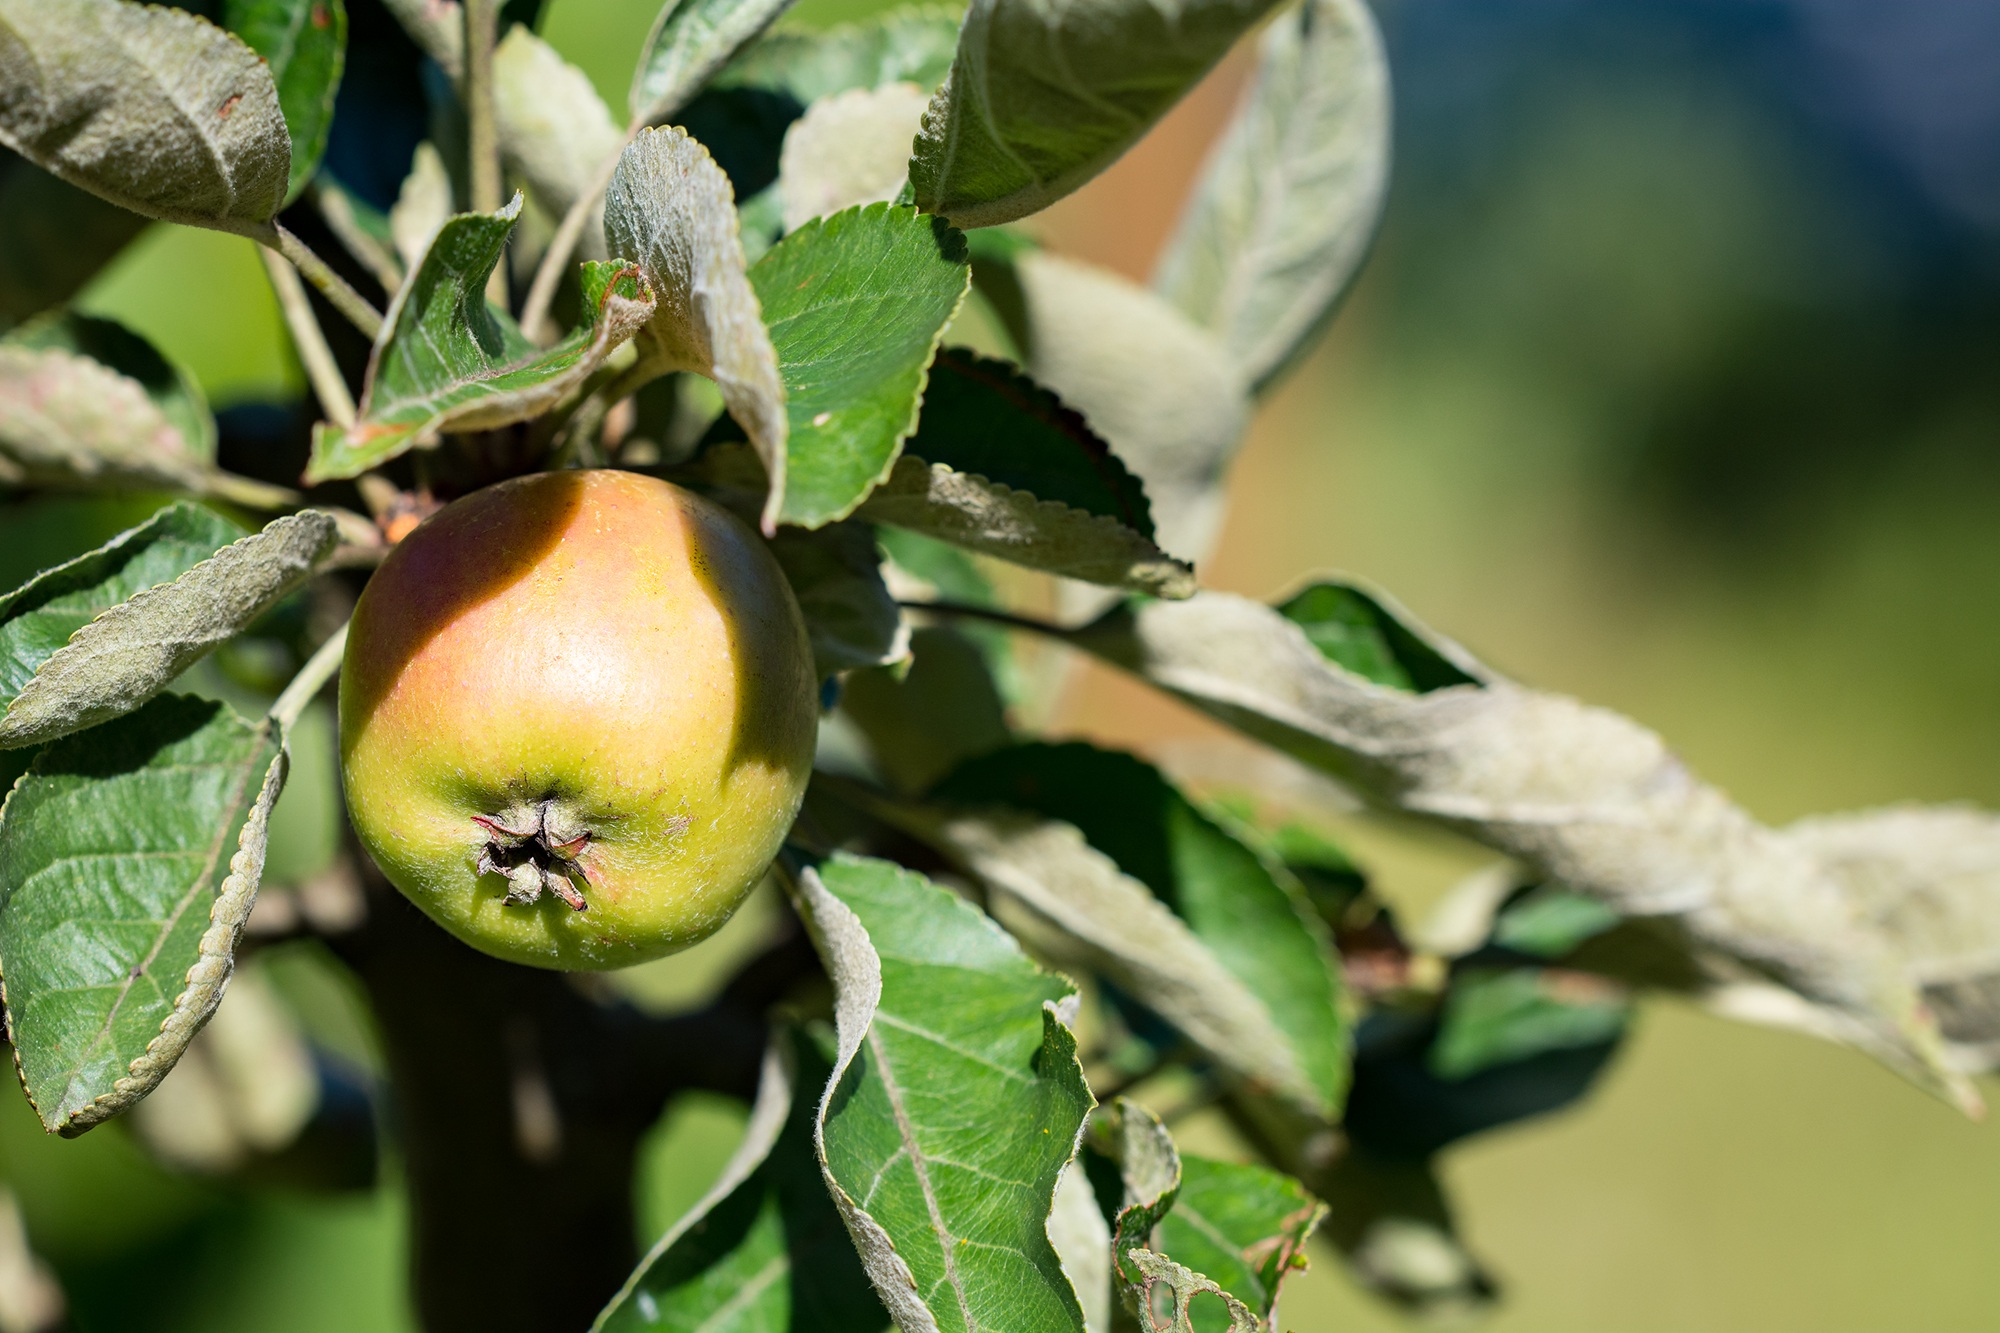
apple, tree, nature, branch, blossom, plant, fruit, leaf, flower, summer, food, green, produce, evergreen, garden, healthy, close, flora, close up, nutrition, shrub, vitamins, natural product, apple tree, macro photography, bio, vegetable garden, country life, mature, in the garden, flowering plant, most tree, bio apple, land plant